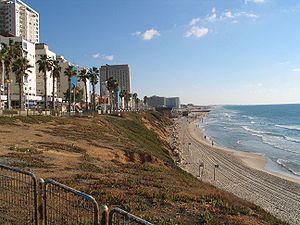
Bat Yam est une ville israélienne du district de Tel-Aviv, dans la région administrative du Gush Dan.